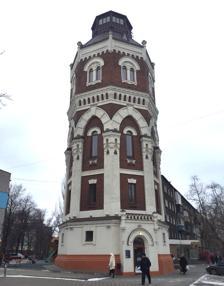
Building: Old Tower, Mariupol
Country: Ukraine
Year built: 1910
Old Water Tower, Mariupol Ukraine Old Tower Стара вежа Old water tower General information Address Ukraine , Architect Nielsen Street, 36, Mariupol , Donetsk Oblast , 87500 Town or city Mariupol Country Ukraine Coordinates 47°05′52″N 37°32′50″E / 47.09778°N 37.54722°E / 47.09778; 37.54722 Completed 1910 Height 33 metres Design and construction Architect(s) Victor Nilsen The Old Water Tower is an architectural monument of Mariupol in Ukraine . It is located in the central district at Architect Nilsen Street 36 ( Ukrainian : вул. Архітектора Нільсена ), at the intersection of Soborna Street and Enhel'sa St near Theatre Square. The tower was designed by architect Victor Nilsen and was completed in 1910. Built of red brick, it features various architectural styles. The tower is 33 metres tall with a spiral stair case of 157 steps. Located on the highest point in the area, it was not only the tallest structure at the time, but stood out as well. History Water Tower 1910 In 1906, there was no water supply in Mariupol and water carriers delivered water in barrels for a fee from a source of drinking water on Malofontannaya Street to the homes of local residents. On May 24, 1906, the Mariupol Duma (city council) adopted the proposal to secure a loan to finance the project of constructing a water supply network in Mariupol. The cost of its implementation was estimated at 360 thousand Rubles , which exceeded the city budget by far. Permission for obtaining a loan was granted by Pyotr Arkadyevich Stolypin [ ru ] , Chairman of the Council of Ministers and concurrently Minister of the Internal Affairs of the Russian Empire , and the Mayor was informed of it in February 1907. On April 25, 1908, the Mariupol Duma approved of the detailed plan to build the water supply network, including the tower. The project was created by Victor Nilsen . Construction work on the water tower and the city water supply system began in December 1909, and the city's water supply system started operating on July 3, 1910. This was a branched water supply system, 21.5 kilometers long pipelines, with water intake columns where water was supplied with the help of the water tower. The water columns held booths for caretakers who collected payment for individually released volumes of water. A part of the line was directly brought into the homes of the privileged elite of Mariupol. The water tower was used for its intended purpose until 1932, when the construction of a new centralized city water supply system, using piston pumps , began near the mouth of the Kalmius River. Subsequently, the tower was repurposed several times and firstly became an observation tower for firefighters. Although the hostilities of the Second World War did not cause significant damage to the tower, it stood abandoned for some years after the firefighters were moved to another building. In 1983, the tower was entered into the register of architectural monuments of local importance. Several years later, restoration work began, which included the application of a protective layer to its architectural details. In the late 80s, the building housed a museum of urban planning of Mariupol. From 1996 to 2012, the tower was occupied by a private bank, then transferred back to the city of Mariupol and came to house co-working spaces, a library, tourist center, observation deck and souvenir shop. Since 2016, a creative space "VEZHA” (“Tower") has been created in the renovated tower, where exhibitions, concerts, lectures and other events are held. The tower was damaged during the 2022 Siege of Mariupol . Compared to other historical buildings in the city, many of which were badly damaged, it survived the siege in good condition. Architecture The tower was designed following eclecticism , a trend in architecture of the second half of the 19th century, in that it combines elements of various styles, here: Gothic , Renaissance and Baroque . Romanesque style is said to be found in the semicircular completion of arches and decorating details. Each of the red-and-white brick faces of the octahedral four-tier tower ends with a roof slope at the foot of a circular glazed viewing platform under an eight-slope roof. The walls of the structure are divided into three parts (first, second-third and fourth floors) by white-brick cornice masonry around the perimeter. The second and third floors are visually perceived as a single floor due to the framing of each side with flat decorative columns ( pilasters ). Each side of the fourth floor of the tower is cut through by windows grouped in twos. The vertical division of the faces is made only at the level of the second or third floors with the help of a protruding volume with a lancet ending. The external decor of the tower includes a semicircular design of the openings of the double windows of the fourth tier, elements of transition of the cornice above the upper tier to the plane of the roof slopes hanging over the walls, and relief of the parapet of the observation deck at its top. Gallery Interior view Interior view Interior view Aerial view The water tower on a winter night Other information Water Tower in Rybinsk, Russia The Mariupol water tower has a twin sister in Rybinsk , Yaroslavl Oblast in Russia, also a water tower designed by architect Victor Nielsen and completed in 1901. See also Misto Mariupol - close-up video images in and outside of the tower History of Mariupol References